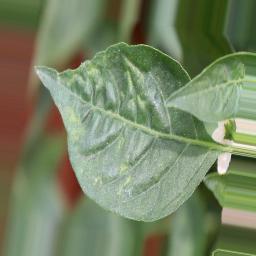
Label: mites_and_trips